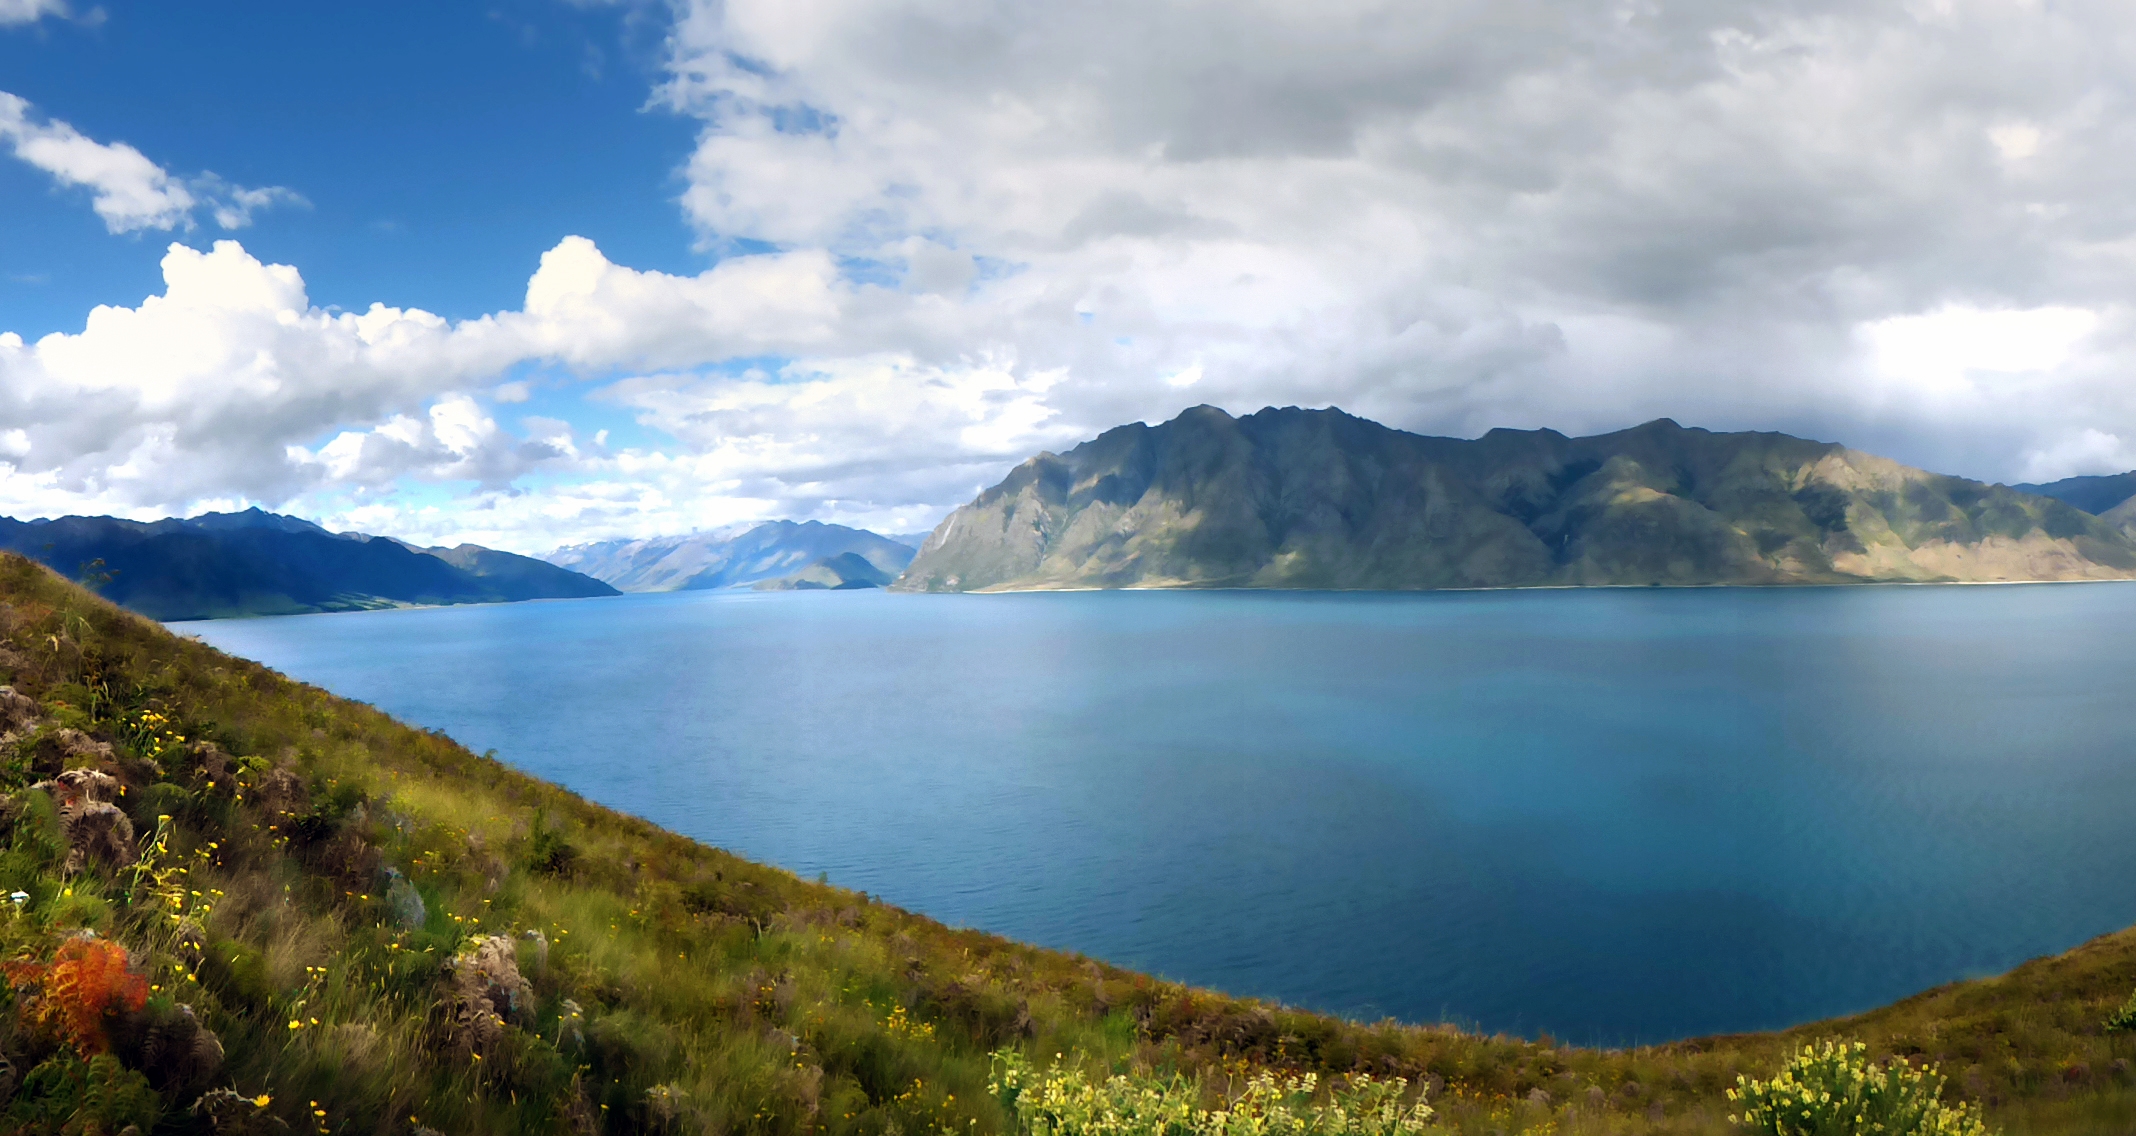
landscape, wilderness, mountain, cloud, meadow, hill, lake, mountain range, reflection, fjord, reservoir, highland, ridge, body of water, newzealand, plateau, flickrelite, fell, lumixfz200, otago, loch, crater lake, landform, tarn, atmospheric phenomenon, mountainous landforms, glacial landform